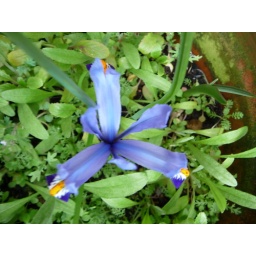
A quick look back to March 2010 and the blue iris that was in flower at the time.